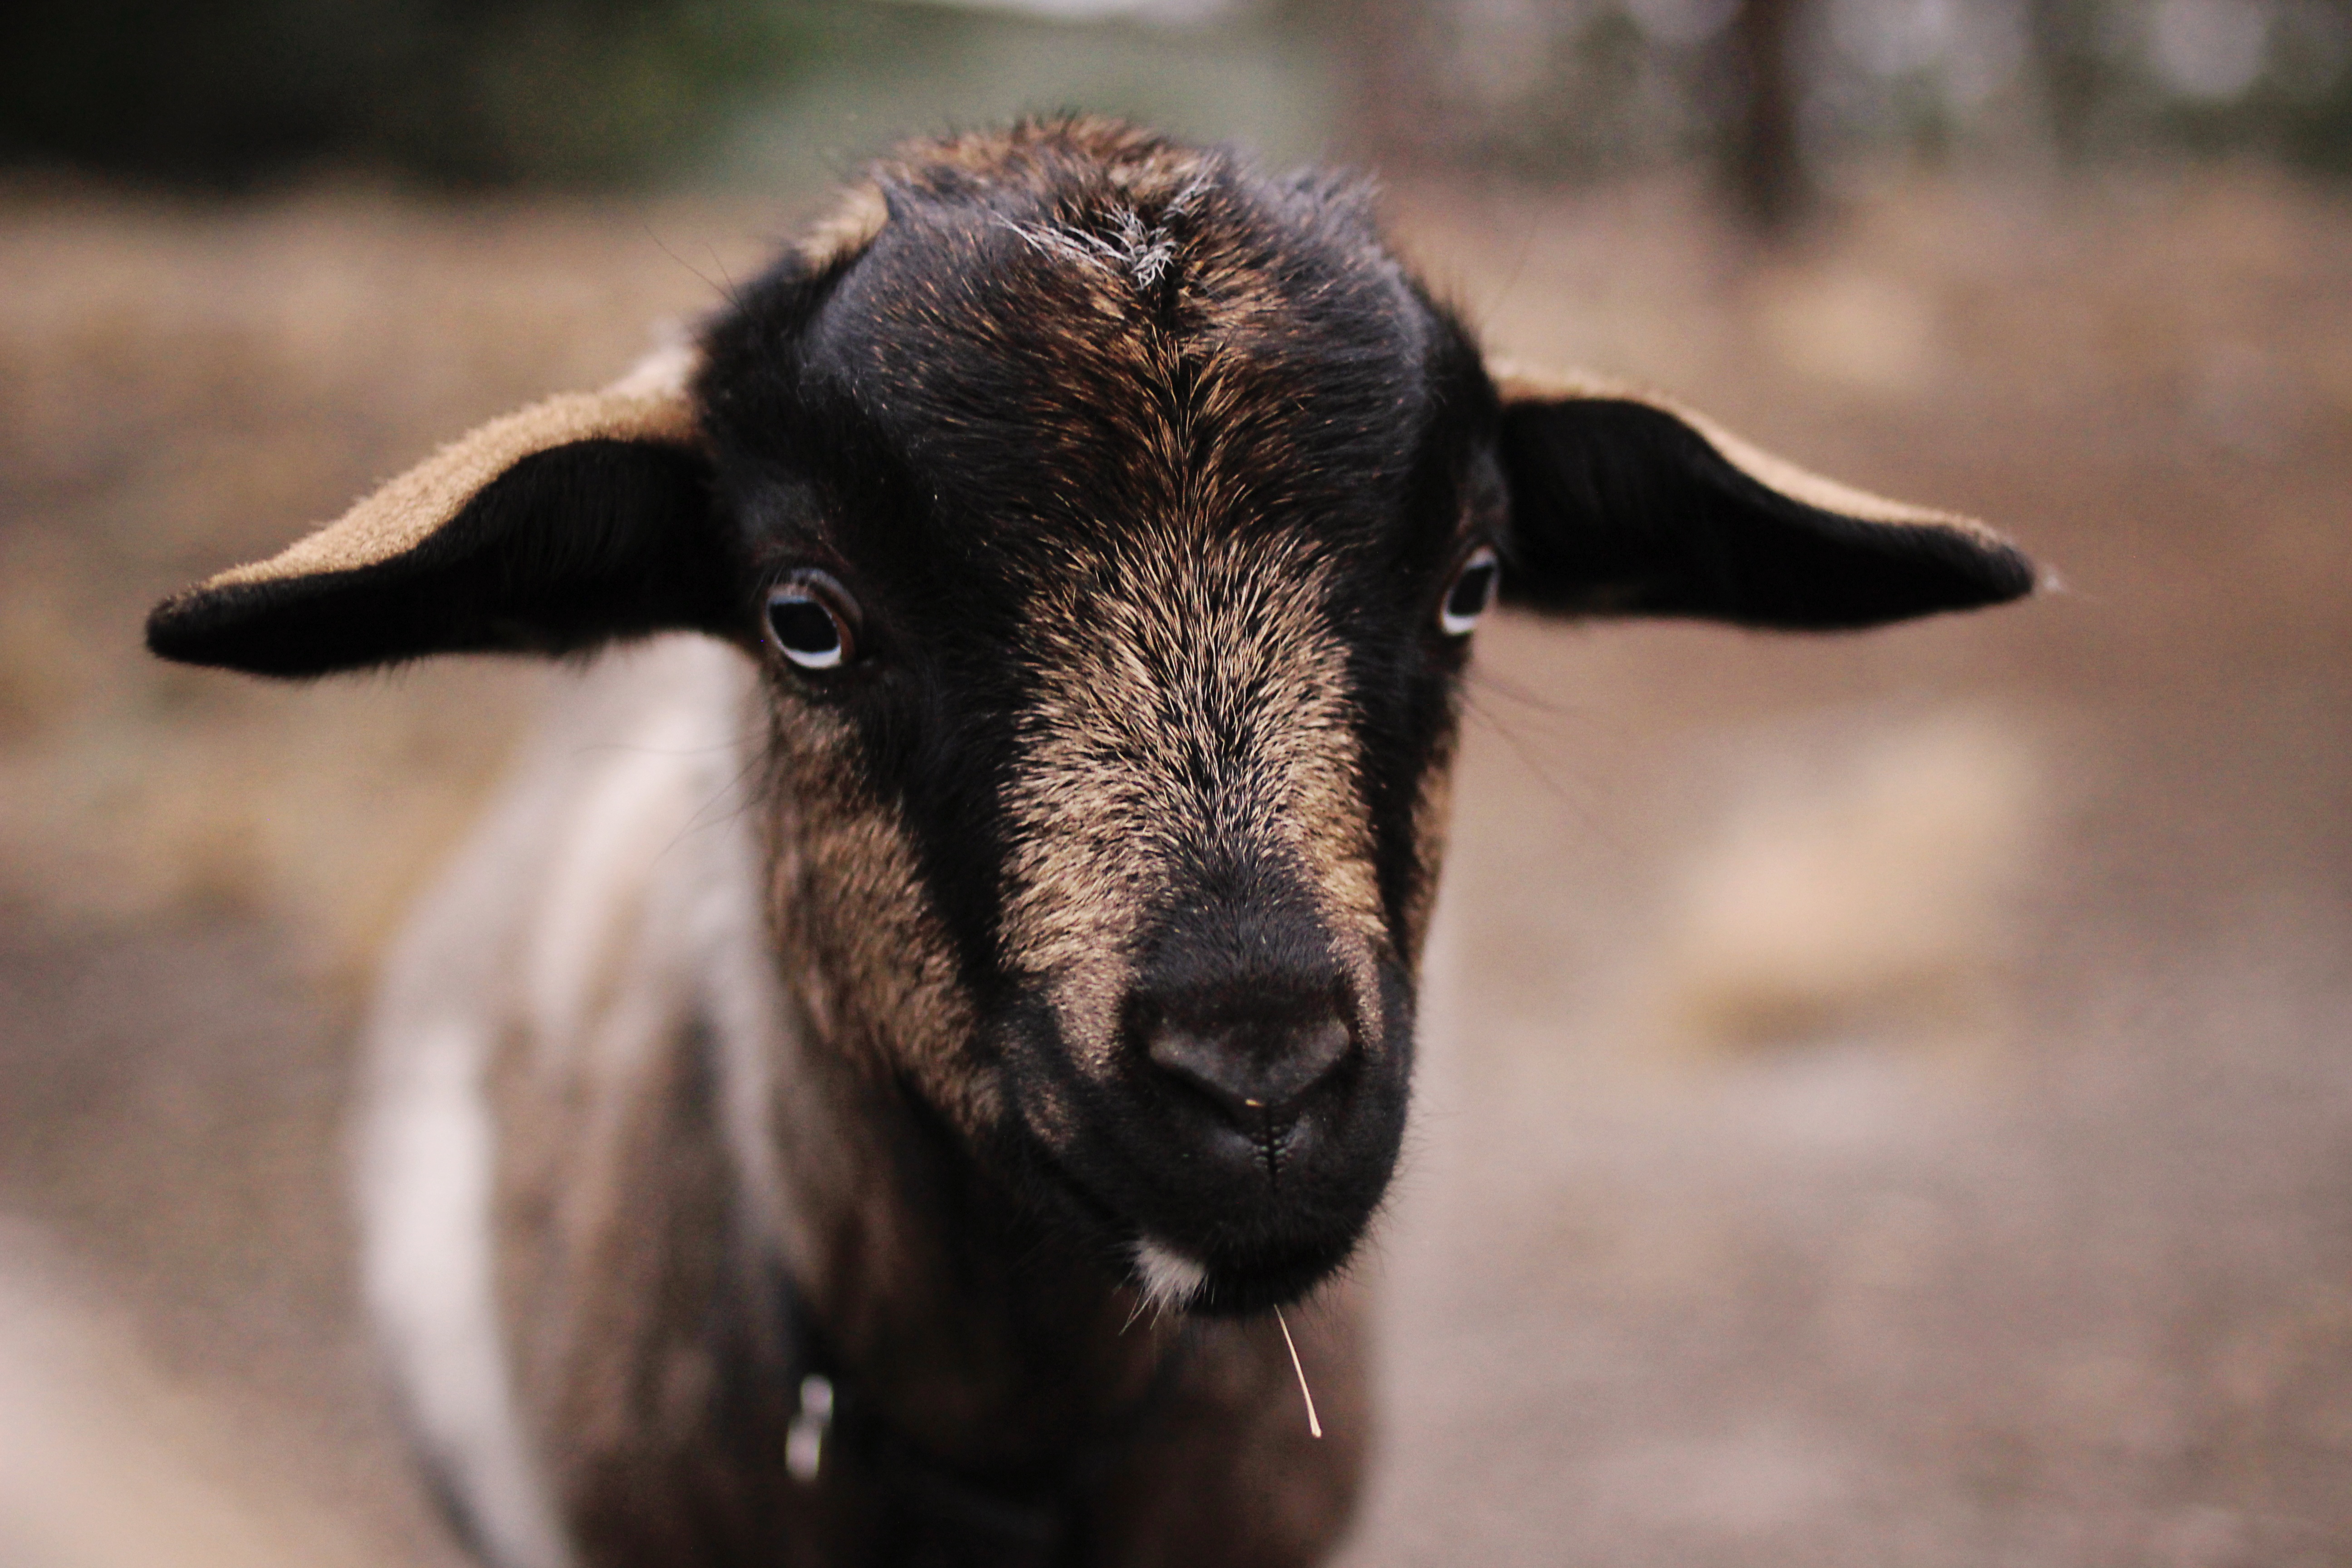
nature, field, animal, cute, wildlife, goat, horn, sheep, brown, mammal, fauna, close up, paddock, goats, vertebrate, sheeps, bighorn, cow goat family